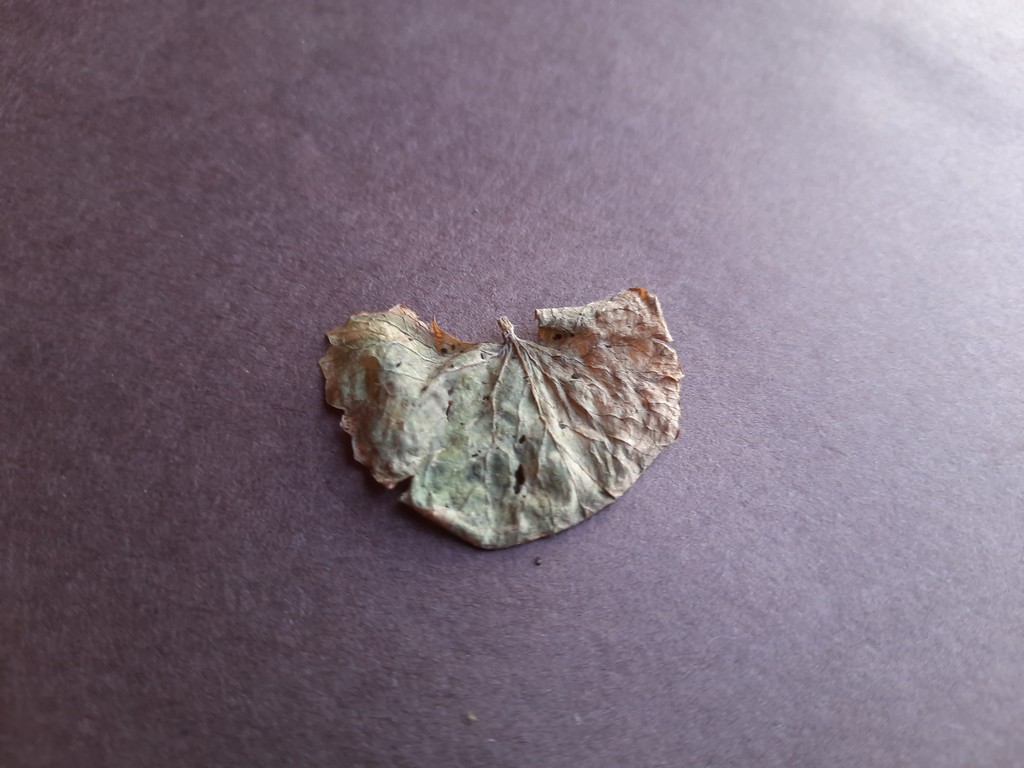
Label: Dried